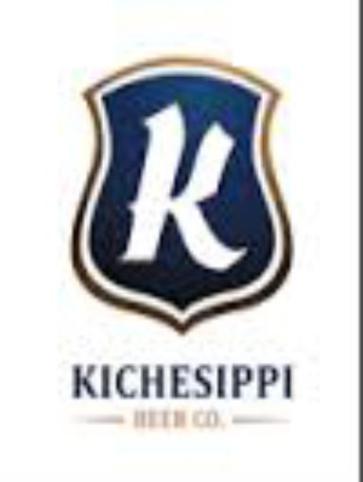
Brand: kichesippi-1
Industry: Food